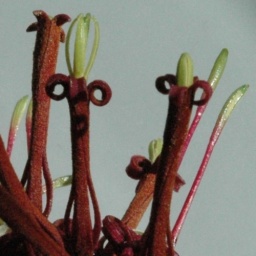
The beautiful flowers of the ancient Rewarewa trees reveal themselves in November